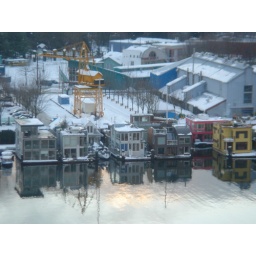
Unfortunately several house boats sunk under the wieght of the heavy snow. The yellow one is looking a bit tilted.